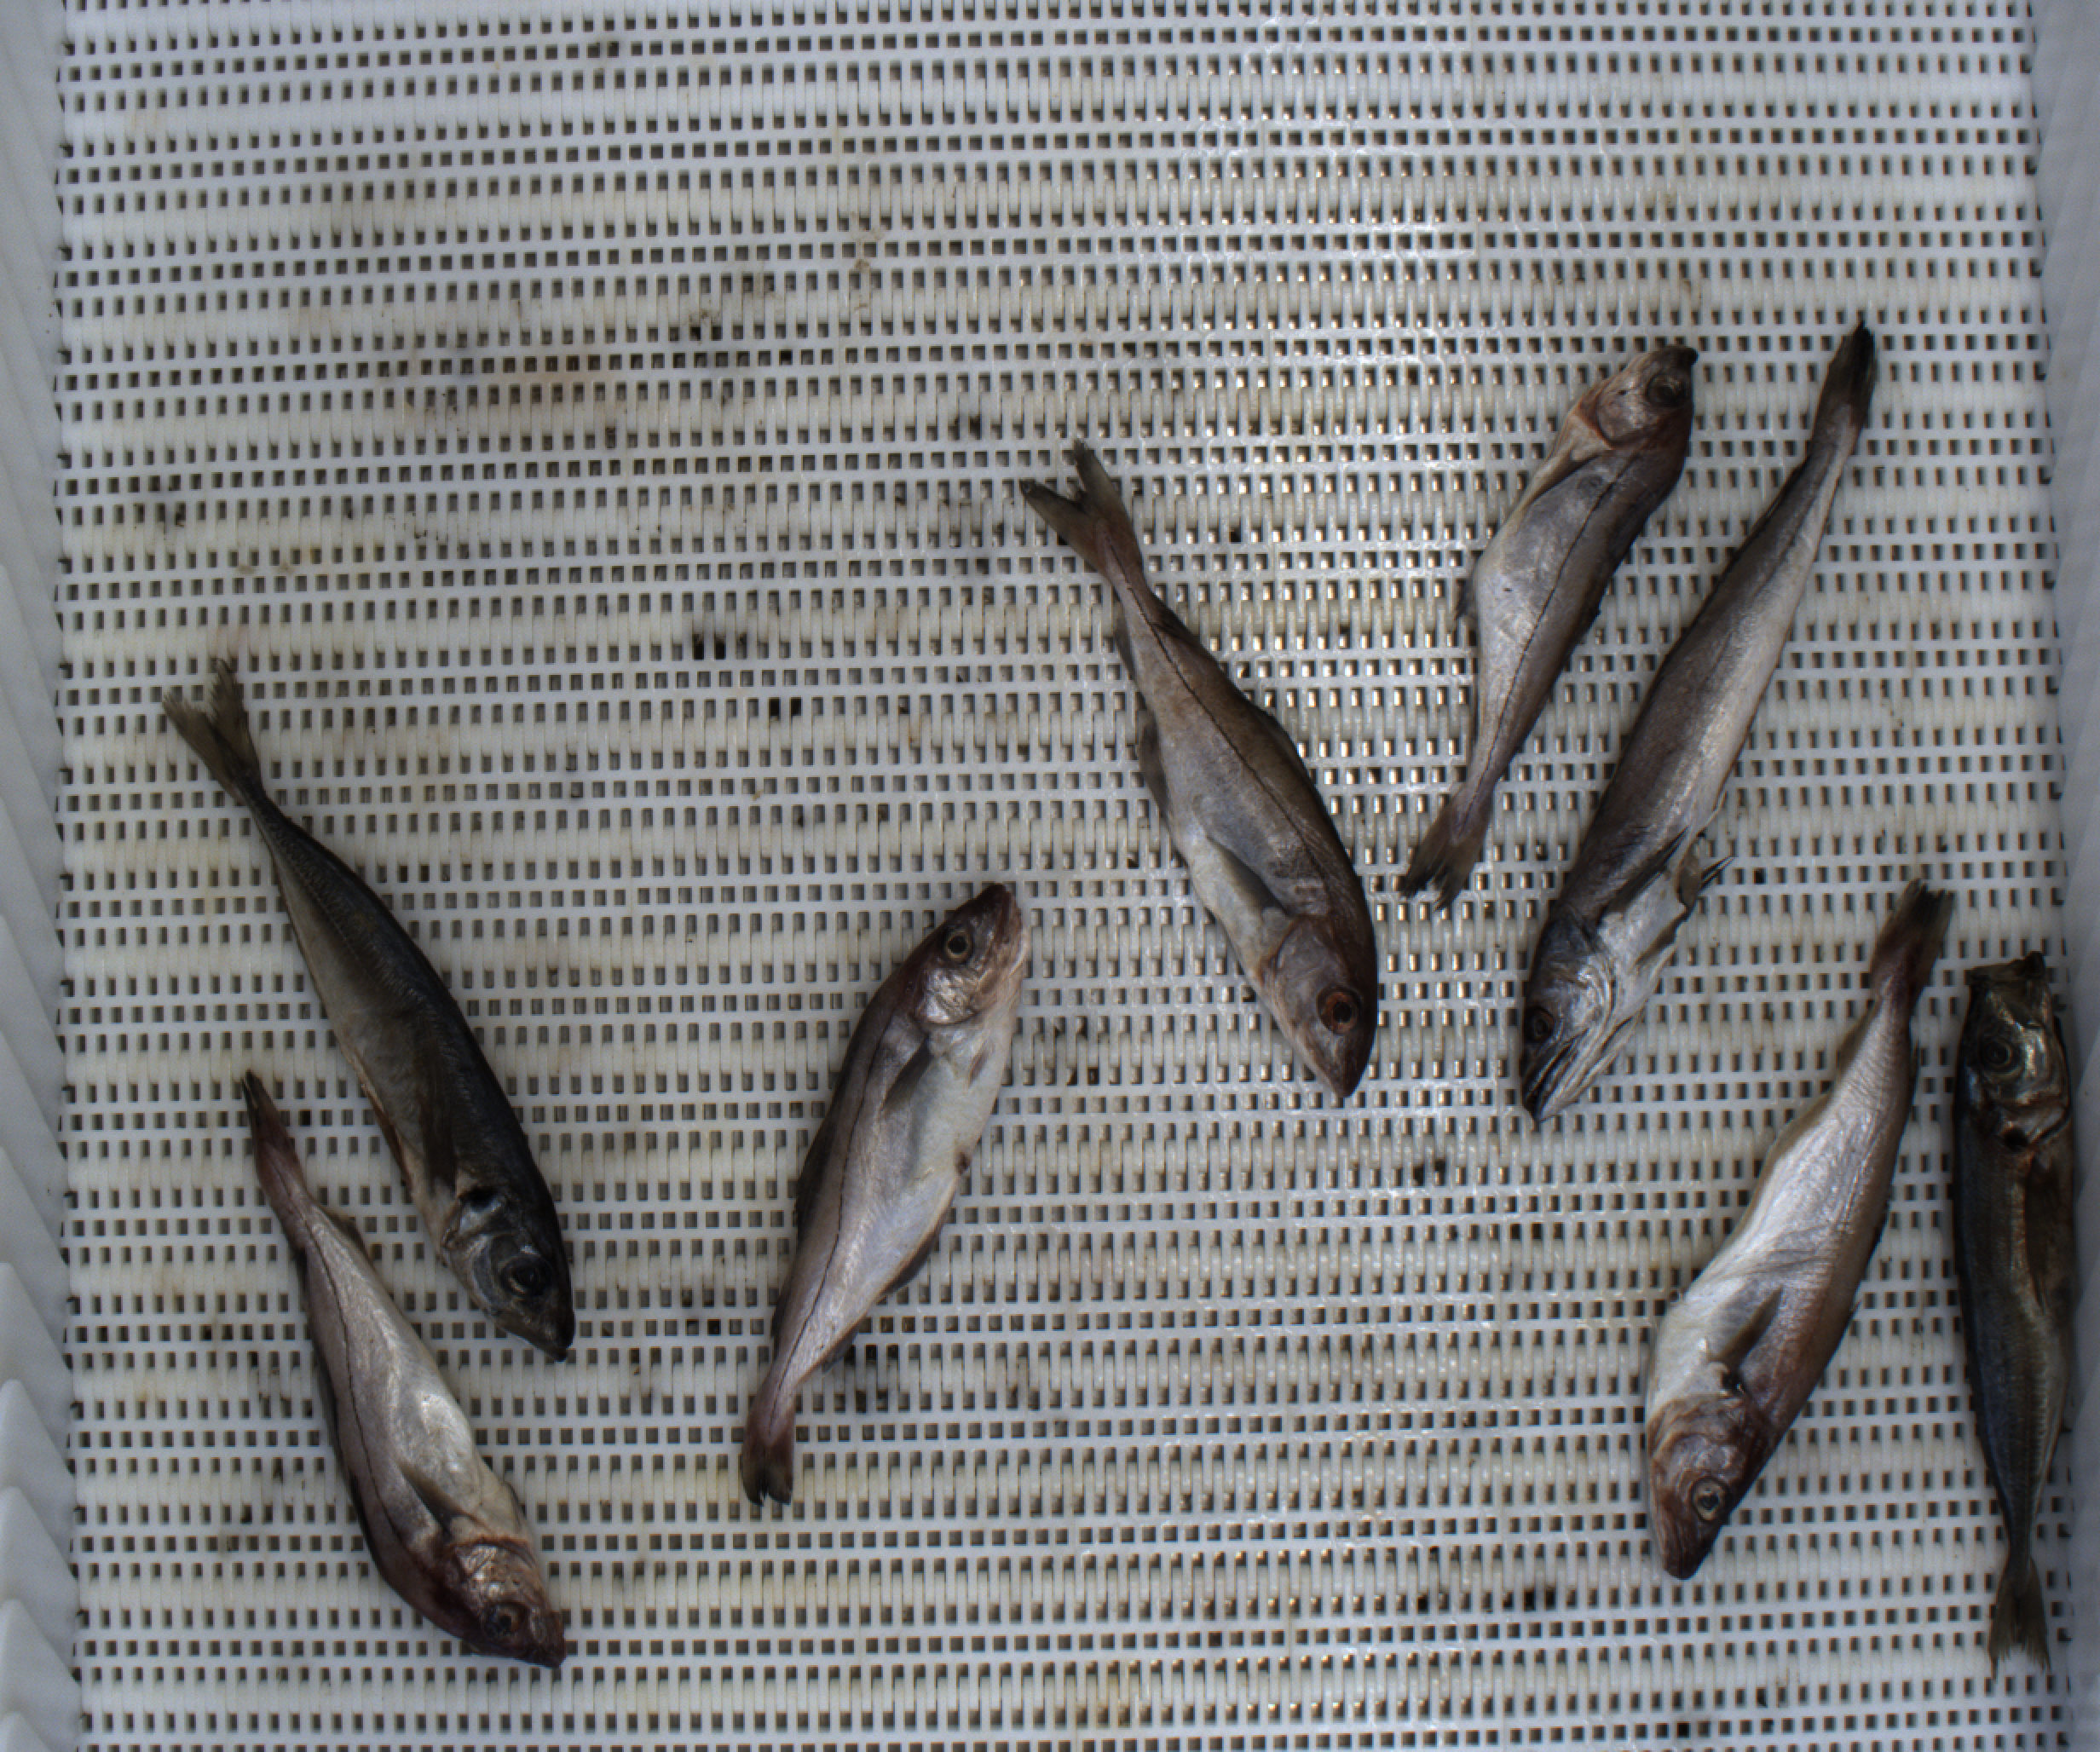
Total fish: 8
Cod: 0
Haddock: 4
Whiting: 1
Hake: 1
Horse mackerel: 2
Saithe: 0
Other: 0